Tropical Storm Nicole (2010)

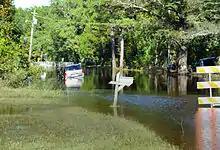
Flooding from the post-tropical system in Vanceboro, North Carolina

In the Mid-Atlantic, the weather event broke the 24-hour rainfall record for September 30 at several locations: the Norfolk, Baltimore–Washington, and Ronald Reagan Washington airports recorded , , and , respectively. In Maryland, two buses collided amid the stormy weather, injuring 26 of their passengers. In the states of Pennsylvania and New Jersey, all access to the Delaware River in the Delaware Water Gap National Recreation Area was blocked off. With localized estimates of up to , the state of New York experienced some of its most historic rainfall; an official total shattered the 24-hour record for any calendar day in Binghamtom. Flash floods throughout the state resulted in one drowning death and US$10,000 in damage. Considerable flooding also occurred in Vermont and Pennsylvania, with a 24-hour rainfall maximum of in Moscow. Farther north, the remnant low enhanced a pressure gradient over southern New England, generating strong winds that knocked out the power in Litchfield County. Rainfall there additionally caused minor flooding. In Quebec, torrents following of rainfall inundated basements and caused two drownings. Despite the deaths and damage, the rains lightened prolonged drought conditions in those regions.